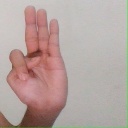
अक्षर: भ